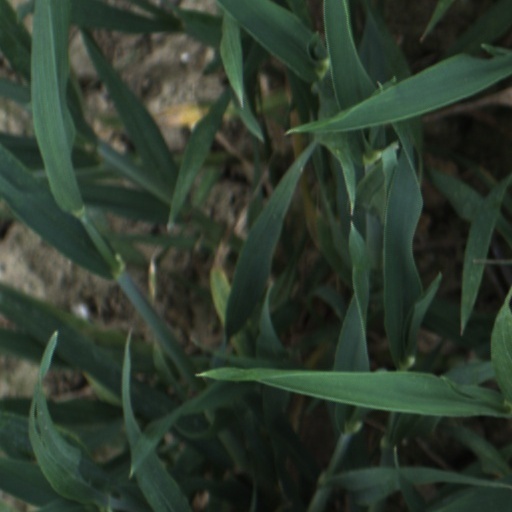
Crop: wheat